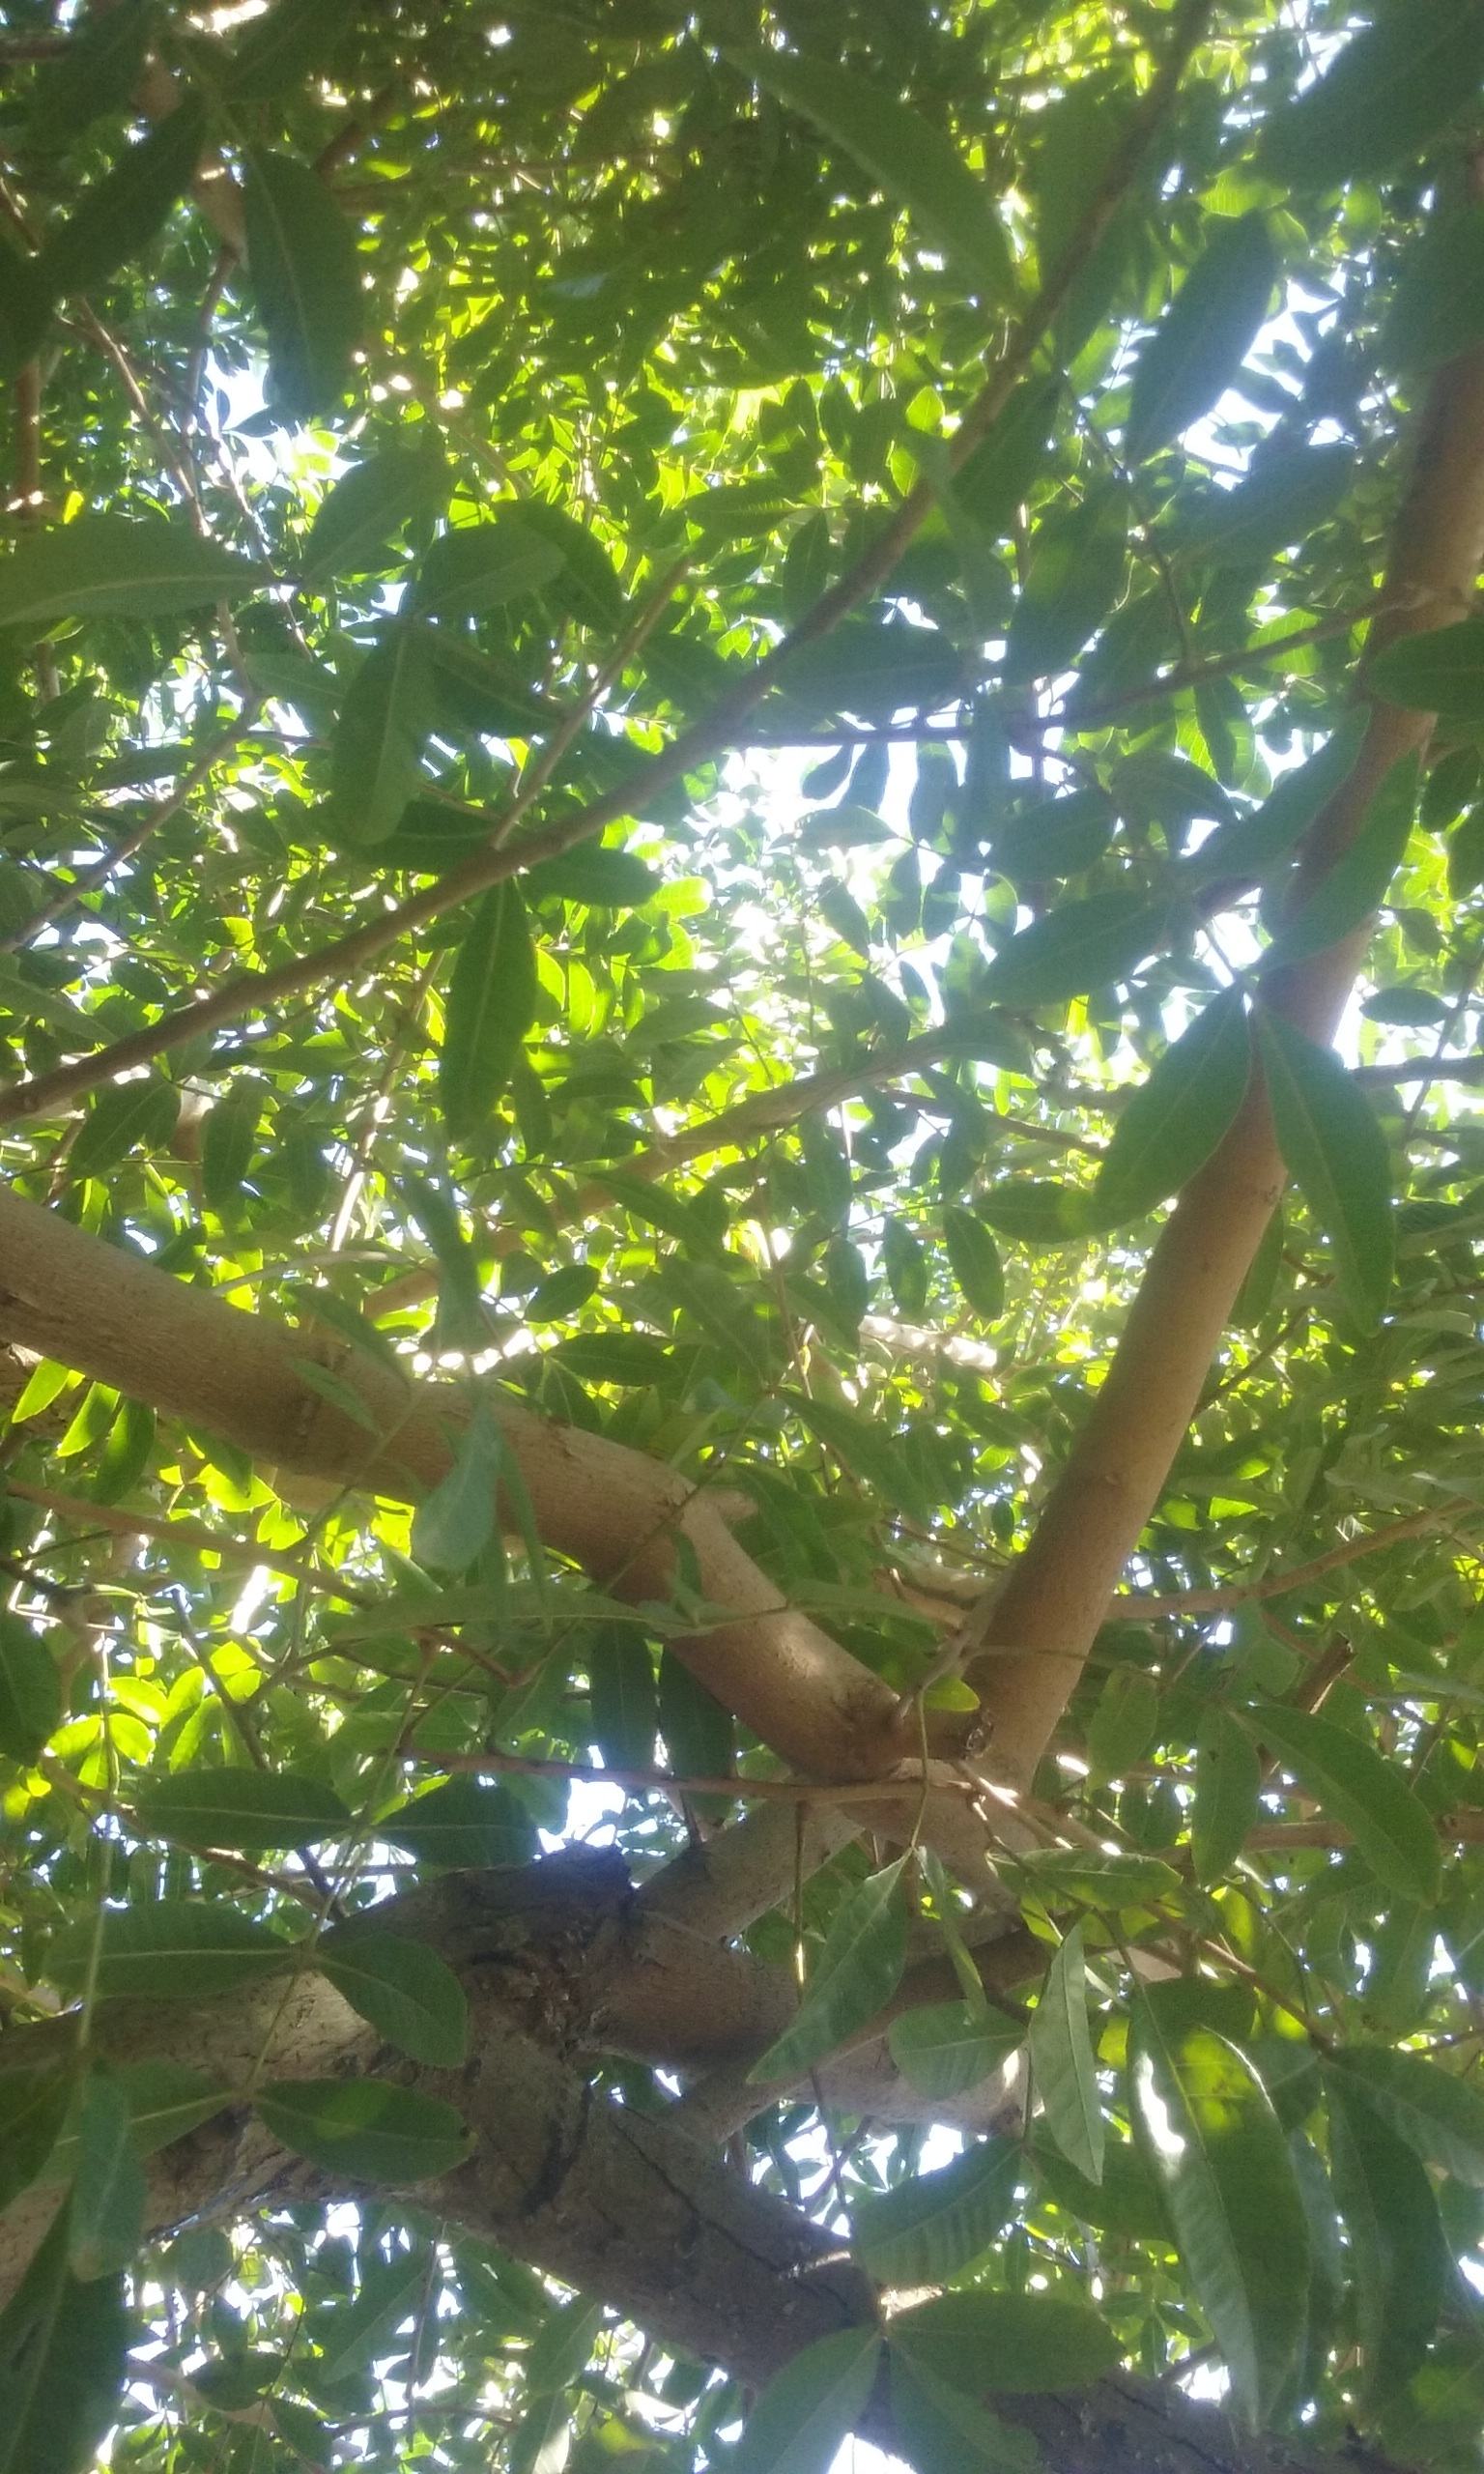
tree, forest, branch, plant, sunlight, leaf, flower, green, jungle, produce, botany, flora, rainforest, deciduous, woodland, habitat, flowering plant, natural environment, woody plant, land plant